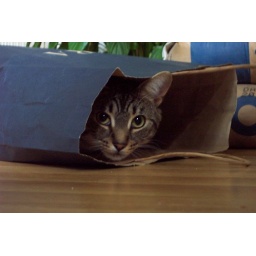
cat in a bag